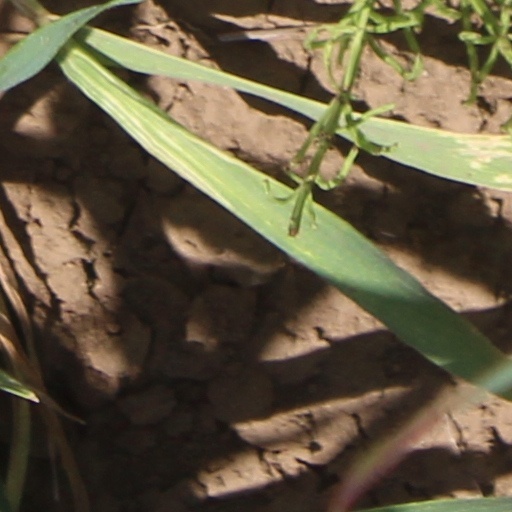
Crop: wheat